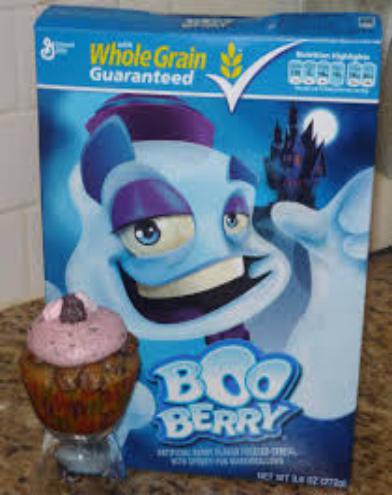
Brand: Boo Berry
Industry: Food